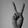
ASL letter: V